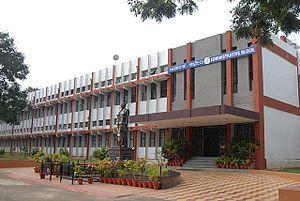
Le district de Mandya est l'un des trente districts de l'état du Karnataka, en Inde.
Mandya est une ville indienne située dans le district de Mandya dans l’État du Karnataka. En 2001, sa population était de 131 211 habitants.